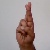
The image shows a hand gesture representing the letter 'R' in Indian Sign Language.